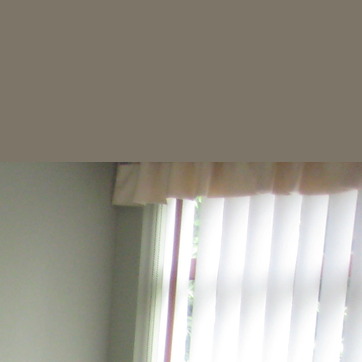
Material: fabric